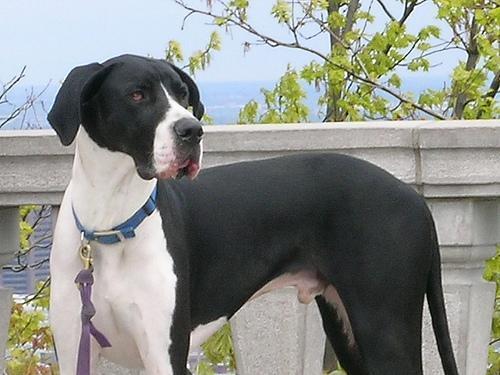
Great_Dane